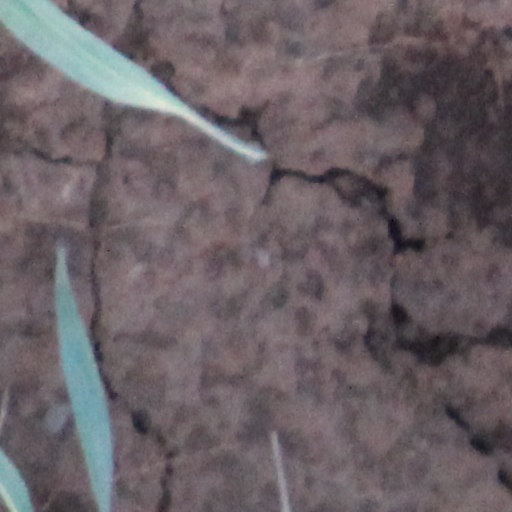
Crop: wheat